F-14 Tomcat operational history

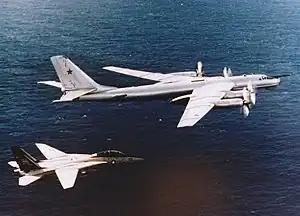
An F-14A Tomcat intercepting a Soviet Tupolev Tu-95RTs Bear D maritime recon aircraft over the Pacific Ocean in 1984

VF-142 became the first Atlantic Fleet F-14 squadron to intercept a Soviet Tu-95 "Bear" on 23 April 1976. One of the routine tasks U.S. Navy F-14s performed was intercepting aircraft that approached U.S. carrier groups too closely. Soviet strategic bombers and maritime reconnaissance aircraft regularly patrolled near U.S. carriers during the Cold War and were often escorted away by F-14s.